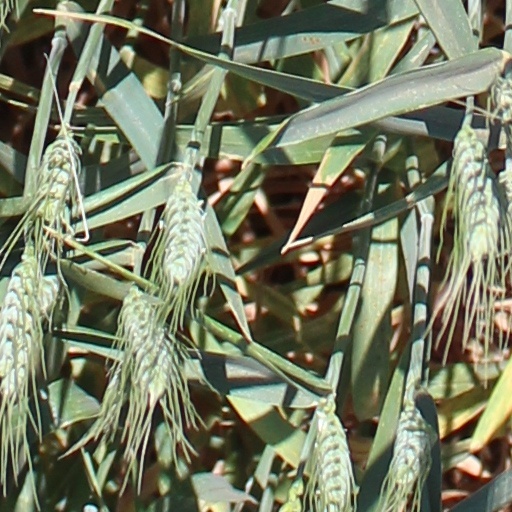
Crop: wheat